Miloš N. Đurić

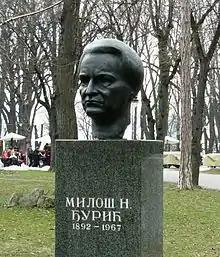
A bust of professor Đurić in Kalemegdan Park

Miloš N. Đurić (Serbian Cyrillic: Милош Н. Ђурић), was a Serbian classical philologist, hellenist, classical translator, philosopher, university professor and a full member of Serbian Academy of Sciences and Arts. Đurić's textbooks and translations of classic literary works such as the "Iliad", the "Odyssey" and "Poetics" are still in use. According to Dr. Ksenija Maricki Gađanski, Đurić's numerous contributions to Serbian culture puts him on a scale of earlier Serbian enlighteners such as Saint Sava and Dositej Obradović.